Describe the emotion expressed in this image:  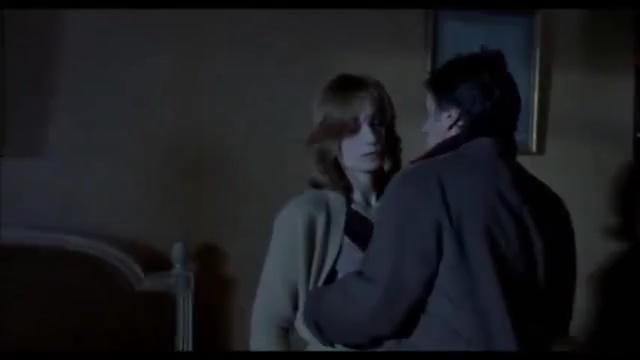
This person displays Fear, valence and arousal with high intensity.